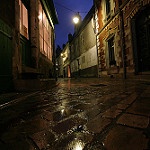
Scene: Outdoor